Ōtabe Station

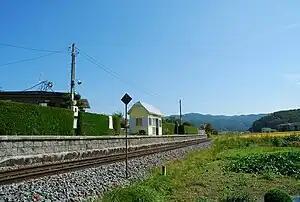
Ōtabe Station, October 2007

is a train station in the city of Saku, Nagano, Japan, operated by East Japan Railway Company (JR East).